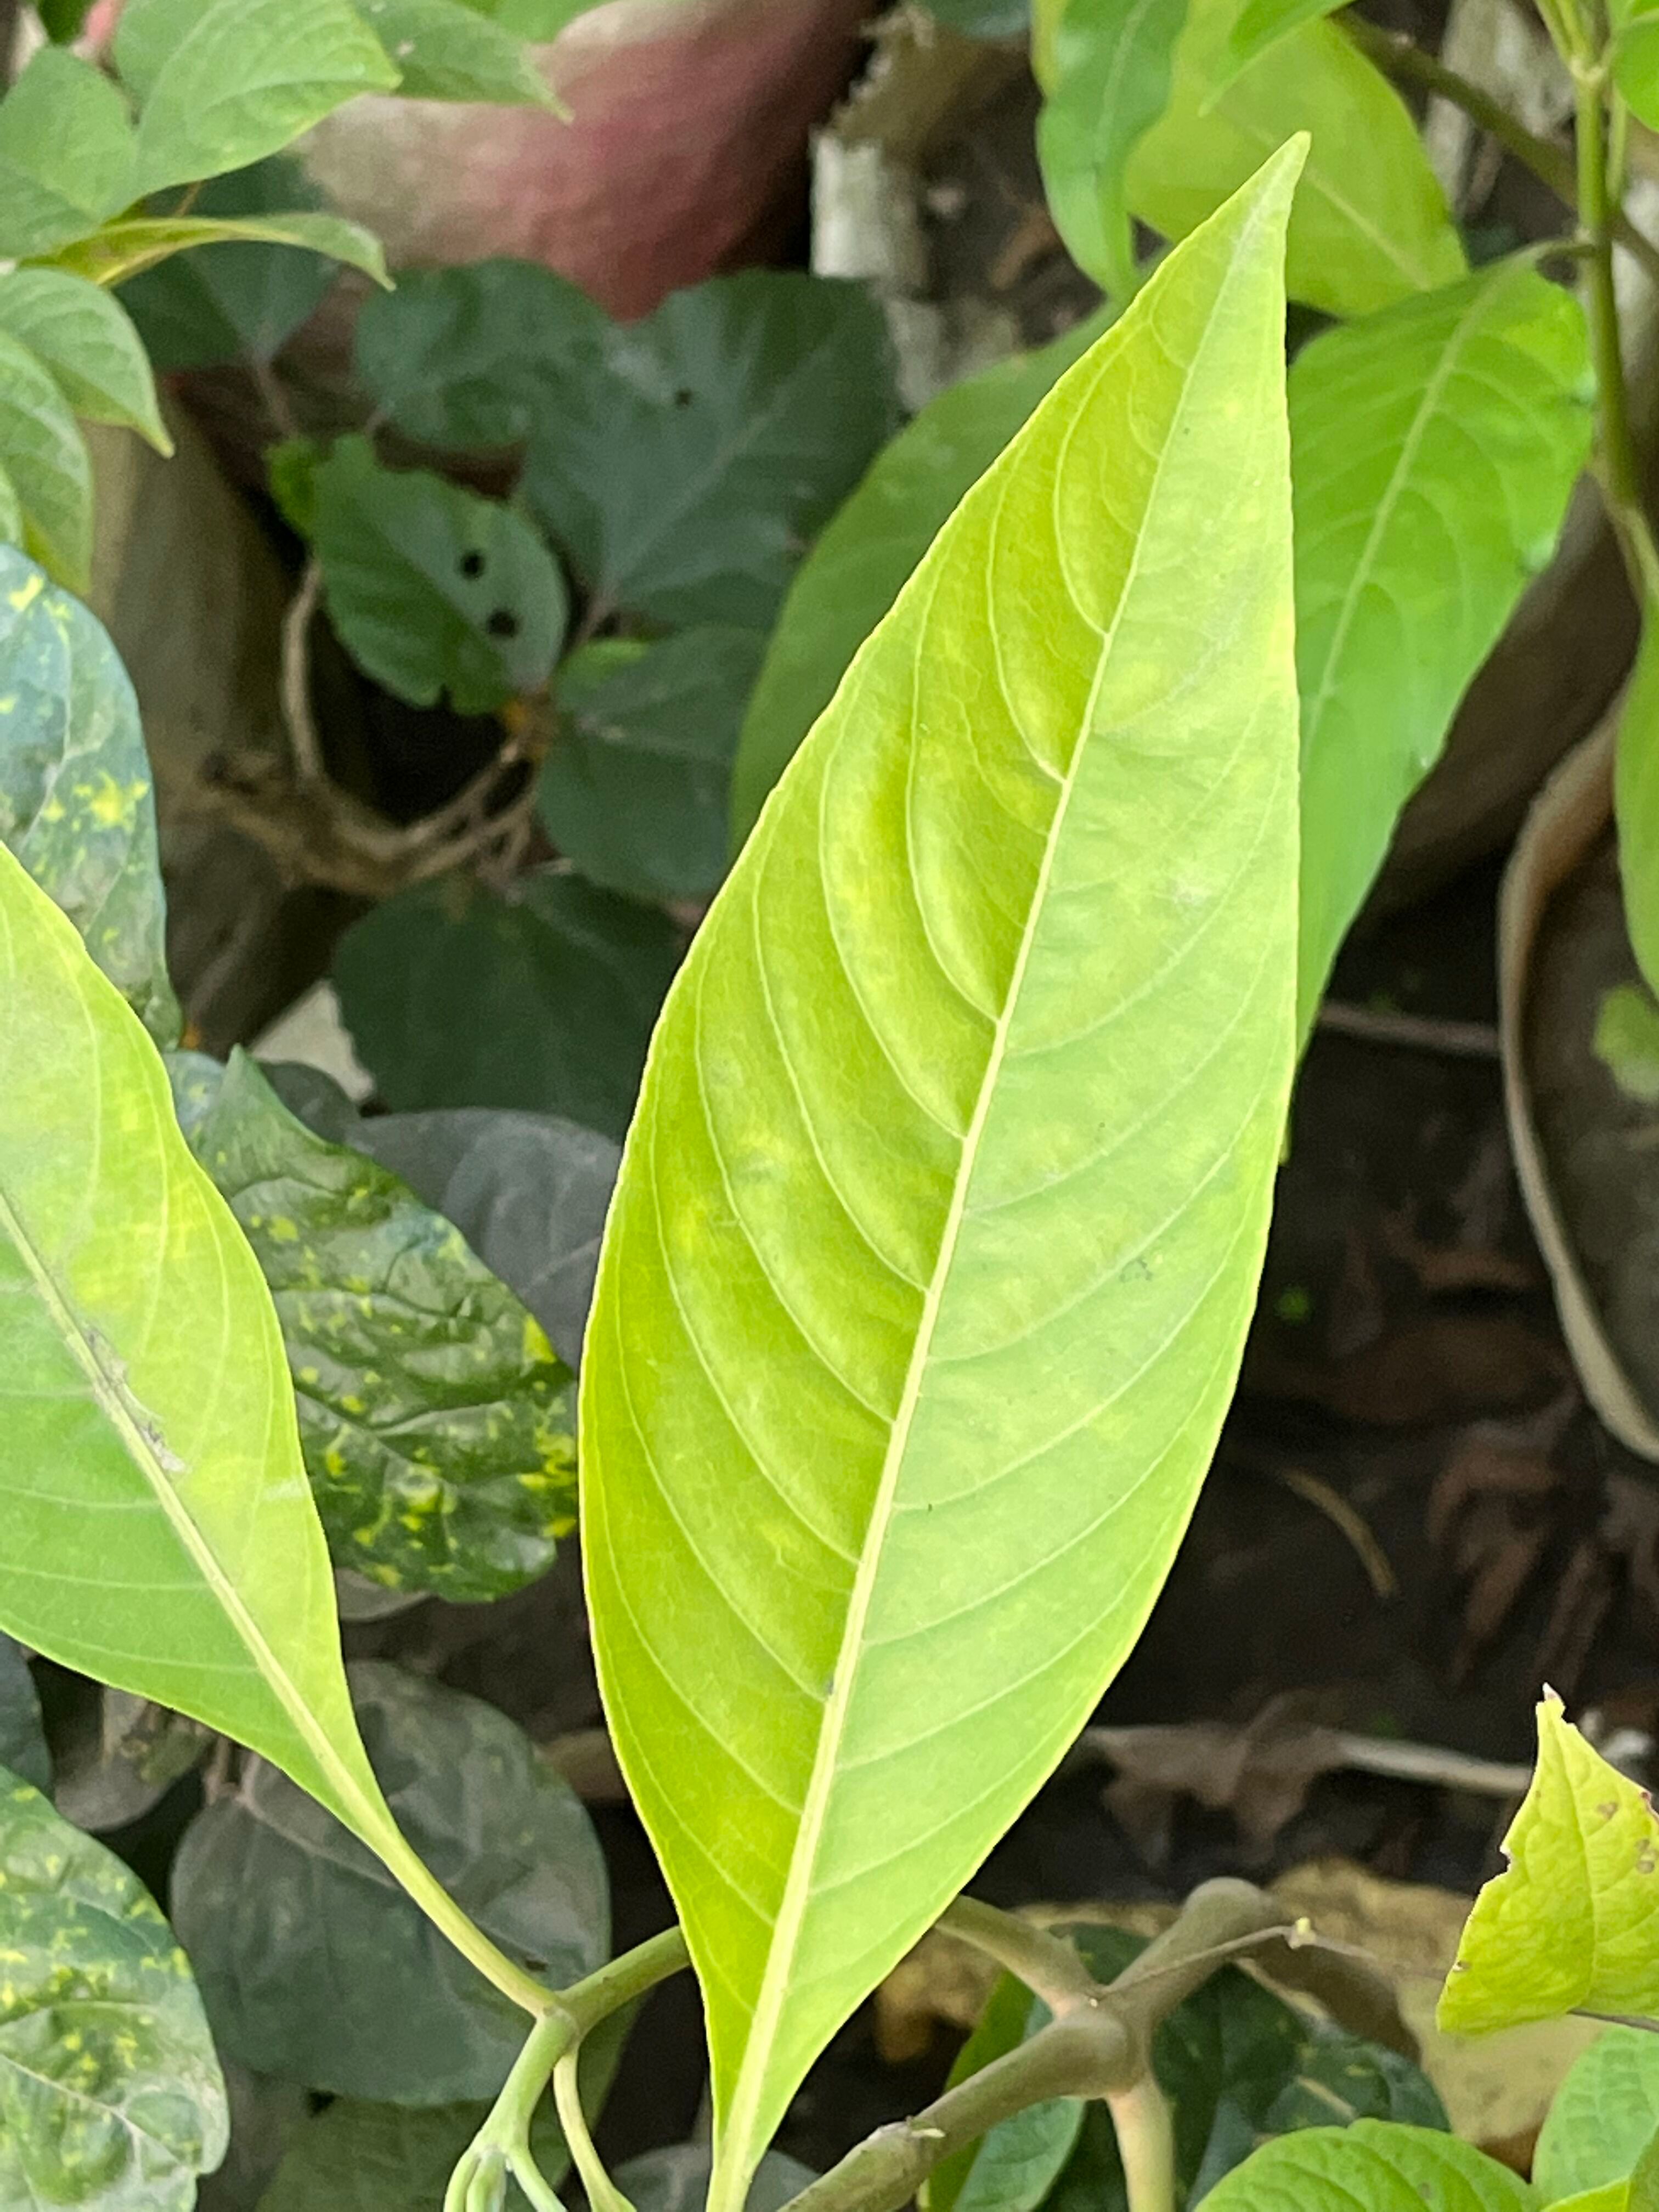
Plant species: justicia-adhatoda